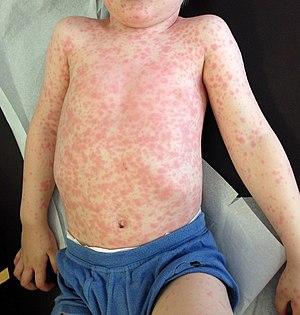
Toxidermie secondaire à la prise d'amoxicilline chez un enfant de trois ans.